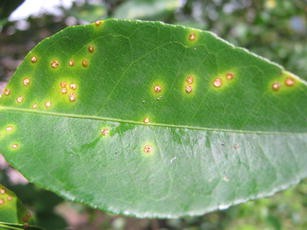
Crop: unknown
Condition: citrus_citrus_canker